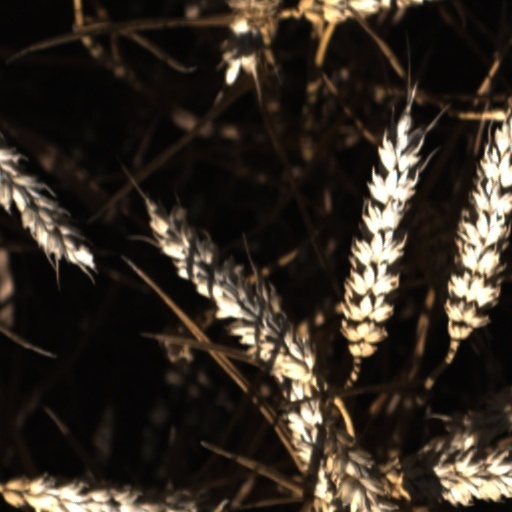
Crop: wheat